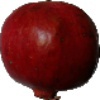
Label: pomegranate